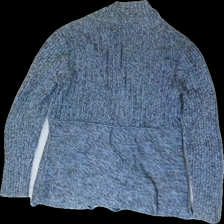
View: back
Type: Cardigan
Category: Ladies
Brand: Not in the list
Brand text on label: nomadic Traders
Colors: Blue, Brown
Material: 100% Cott
Pattern: Other
Cut: Regular
Size: S
Season: All
Damage: a little washed out
Price range: <50
Recommended usage: Reuse